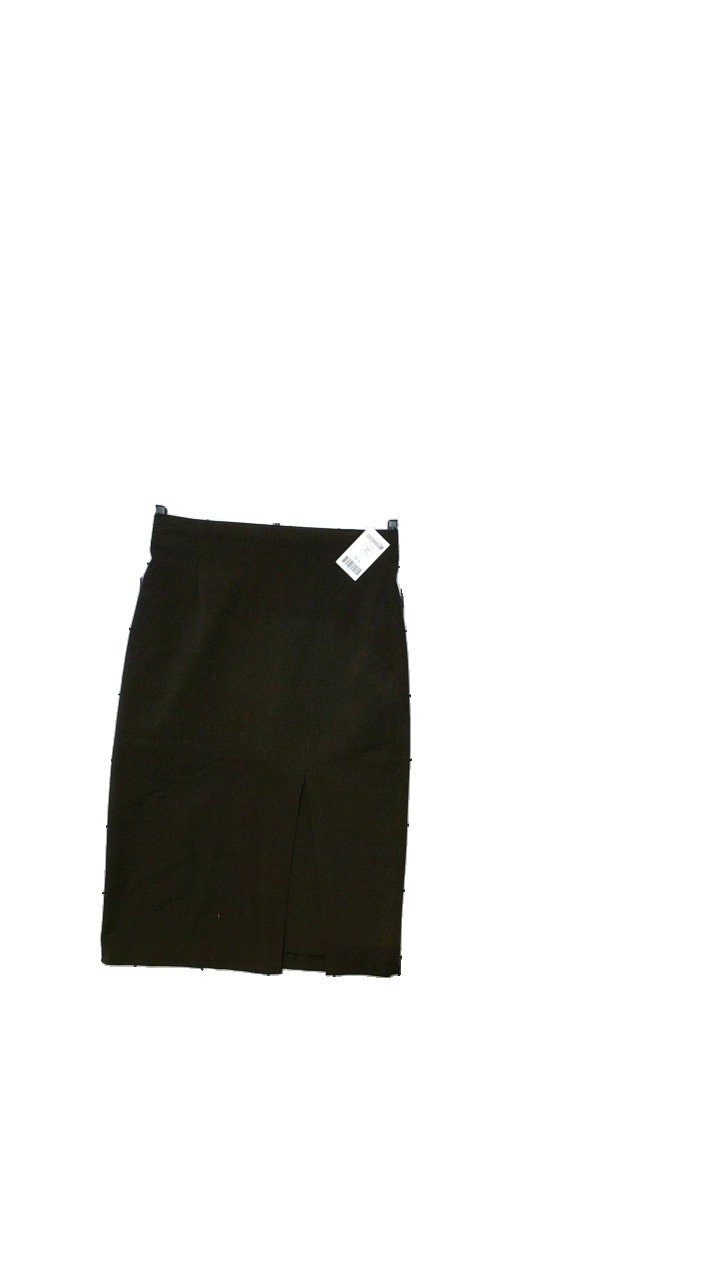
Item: Skirt (Ladies)
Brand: Missing
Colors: Brown
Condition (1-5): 5
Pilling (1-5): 5
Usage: Reuse
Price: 50-100